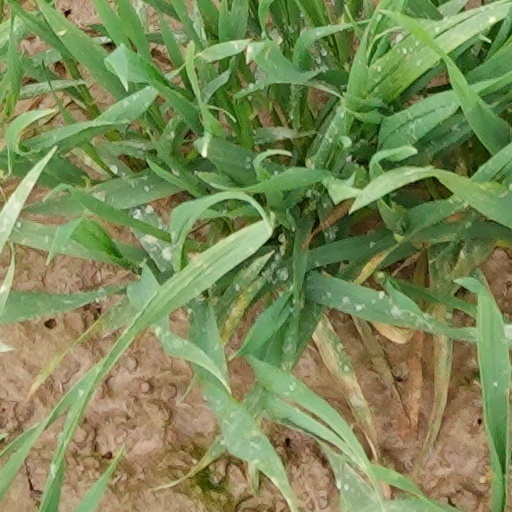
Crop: wheat